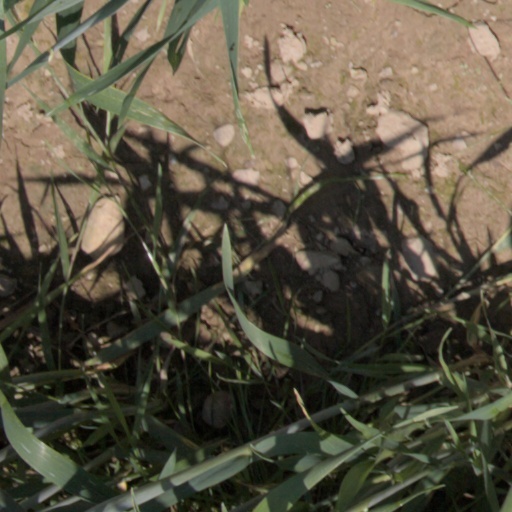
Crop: wheat